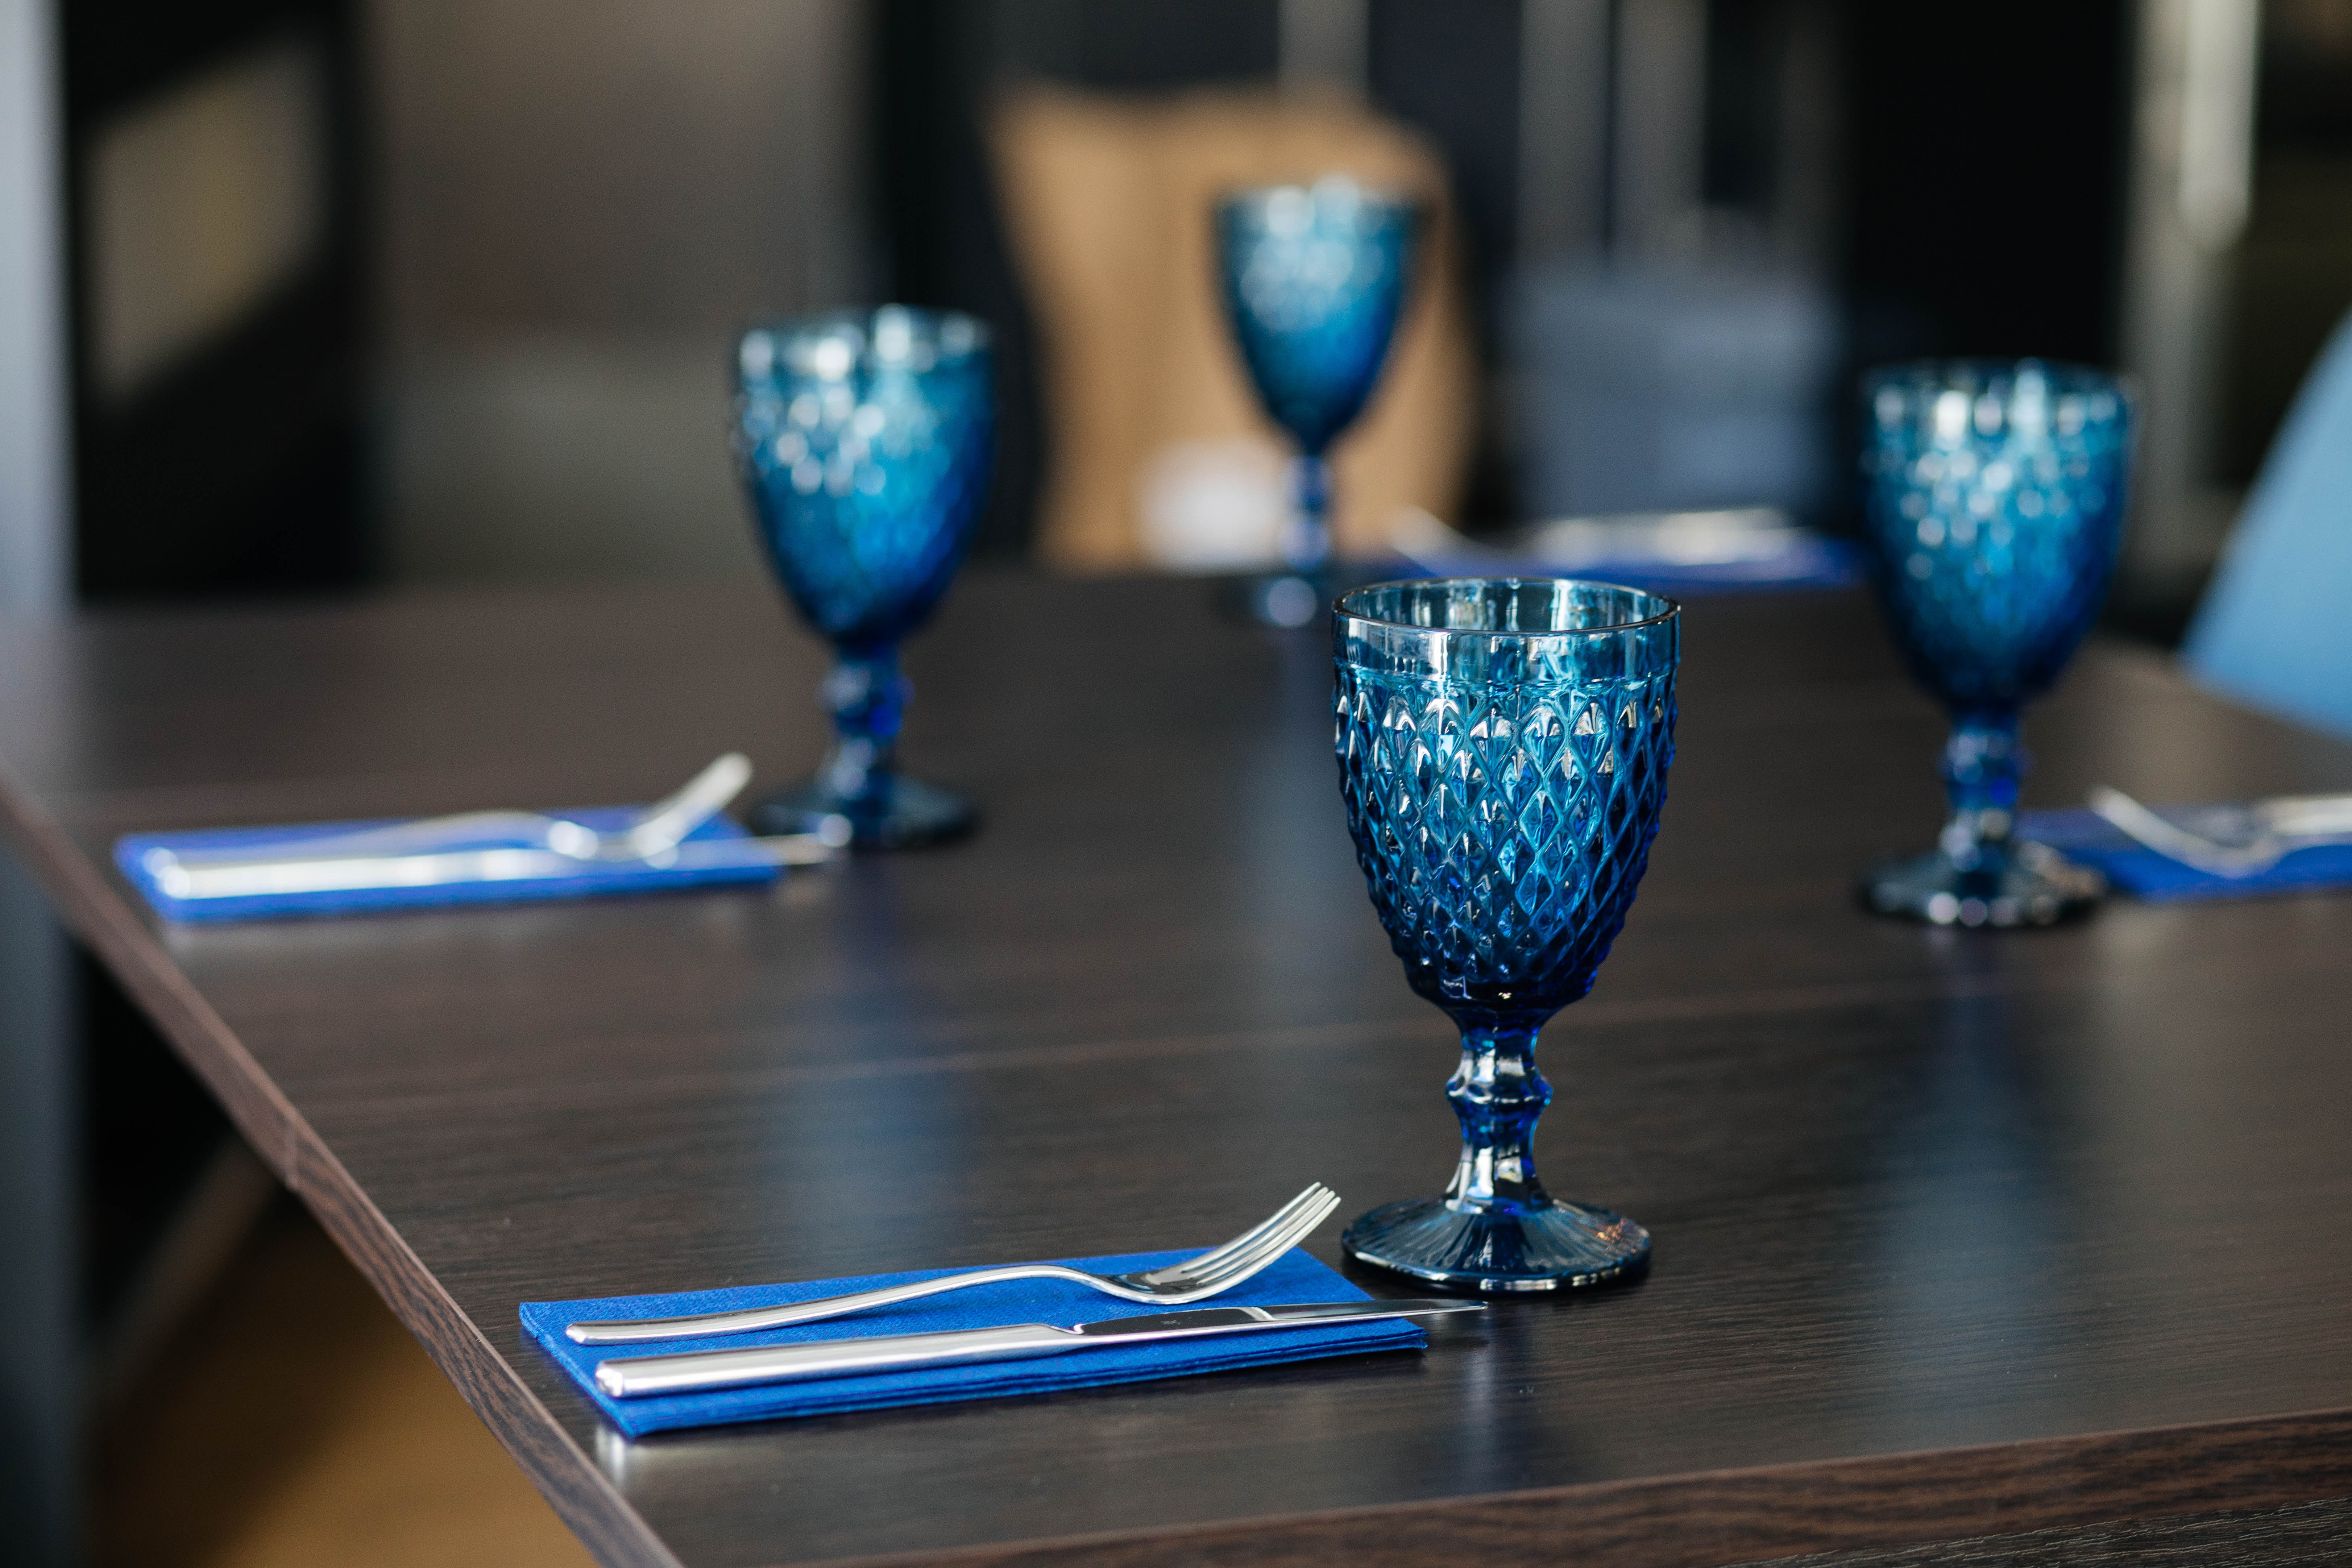
blue, wine glass, glass, stemware, tableware, drinkware, table, drink, material